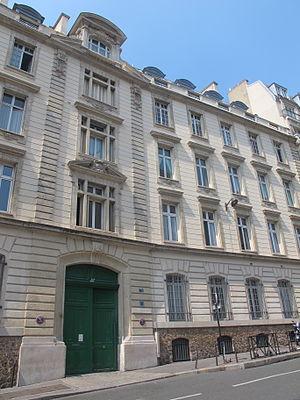
Façade du lycée Saint-Jean-de-Passy (Paris).
Le lycée Saint-Jean-de-Passy, aussi appelé « Saint-Jean de Passy », est un établissement d'enseignement privé catholique sous contrat d'association avec l'État dans le 16ᵉ arrondissement de Paris, créé en 1905 sous le nom de « Pensionnat de Passy », et connu sous le nom de « Pensionnat diocésain de Passy » entre 1911 et son deuxième changement de nom dans les années 1930. Il accueille des élèves des classes maternelles, élémentaires, du collège, du lycée général et des classes préparatoires économiques et commerciales. L'établissement est en crise depuis début 2020, après le licenciement pour soupçon de faute de son directeur et l'ouverture d'une enquête pour harcèlement moral potentiel.
L'hôtel de Valentinois était un hôtel particulier à Passy construit au XVIIIᵉ siècle dont la façade était située le long de la rue Basse, actuelle rue Raynouard, de la rue des Vignes jusqu'à l'emplacement de l'actuelle rue Singer dans un parc s'étendant à l'arrière jusqu'à la rue Bois-Le-Vent et jusqu'à la rue de l'Annonciation avec une entrée au 9 de cette rue.
Le 16ᵉ arrondissement de Paris, l’un des vingt arrondissements de Paris, est situé sur la rive droite de la Seine, à l’ouest de la ville. Il est bordé à l’est par la Seine et à l’ouest par le périphérique parisien, exception faite du bois de Boulogne qui se situe de l’autre côté de cette voie.